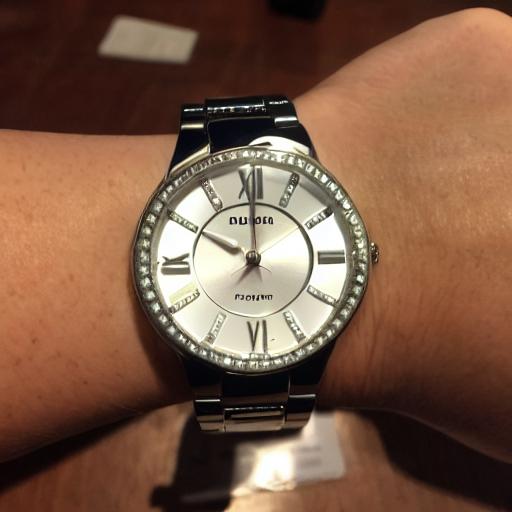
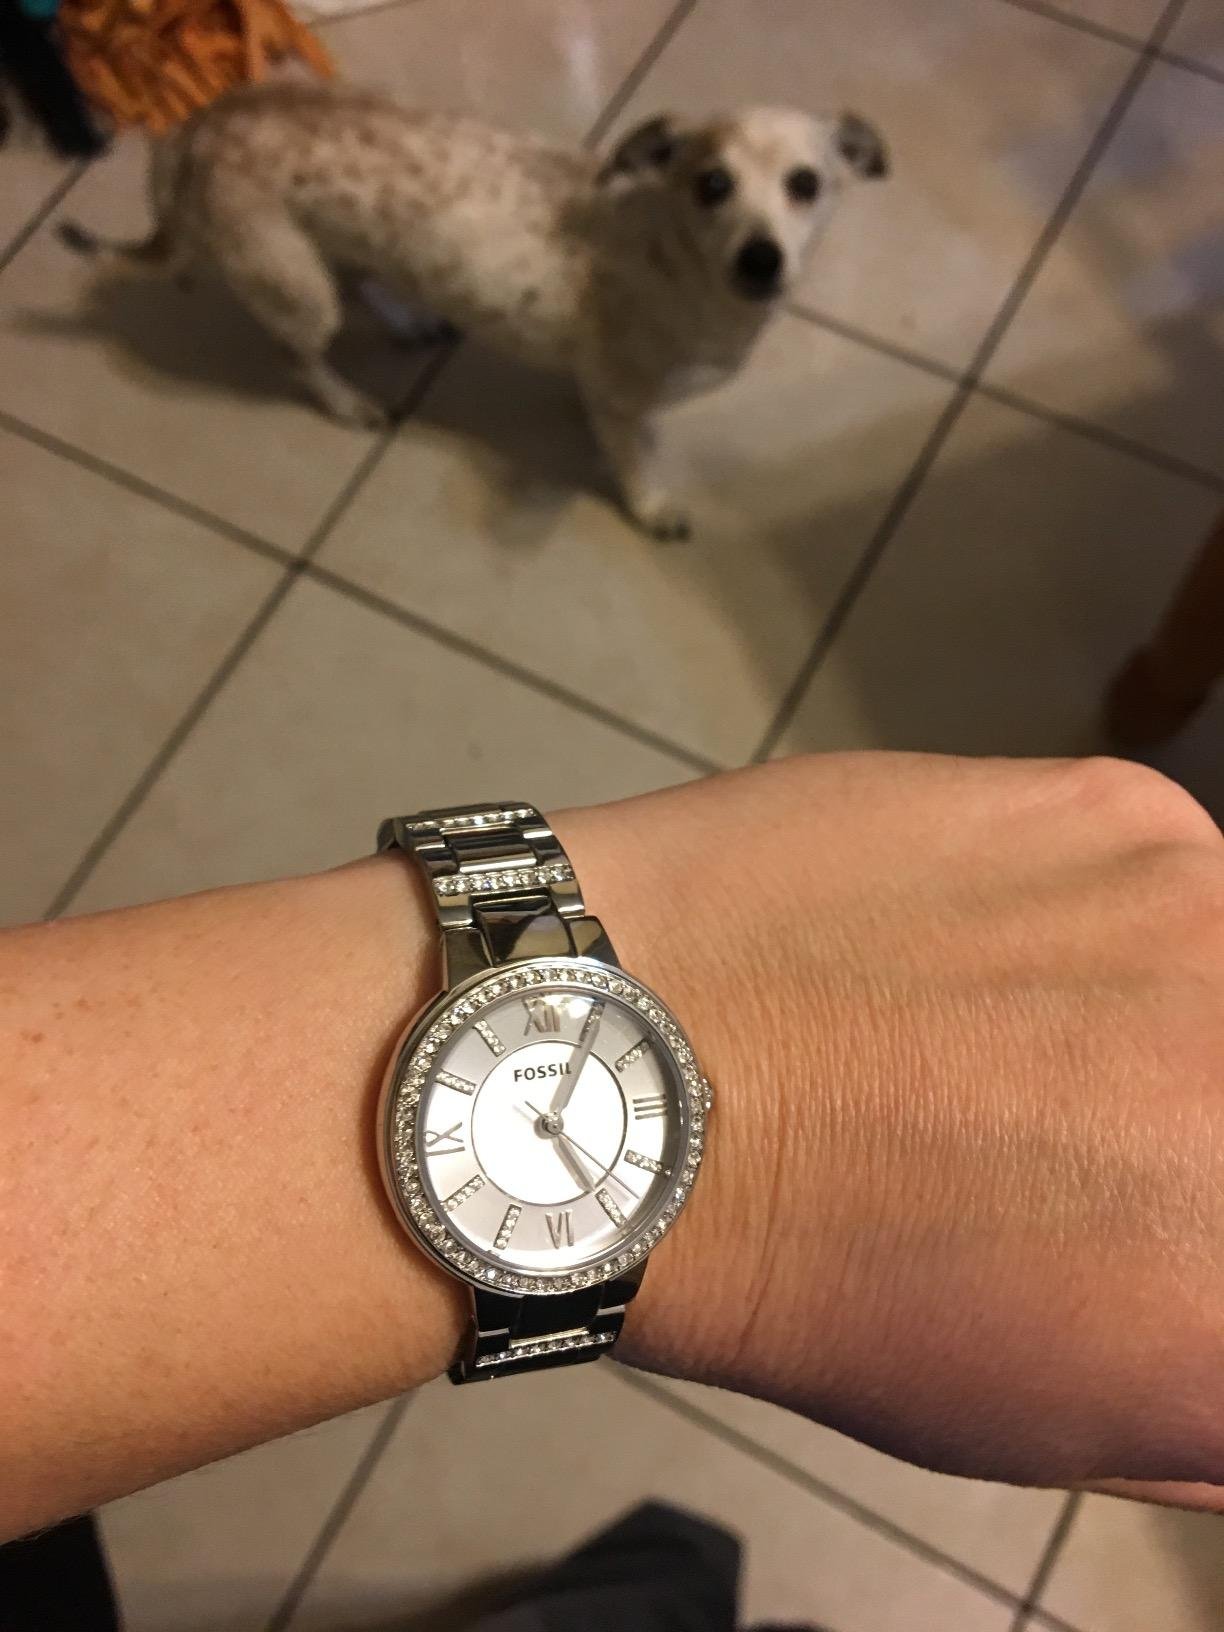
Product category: accessories_watch
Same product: no